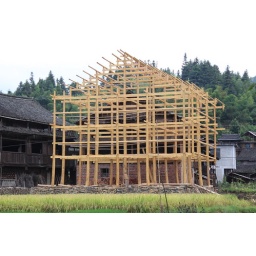
Construction of a wooden house in Dong village